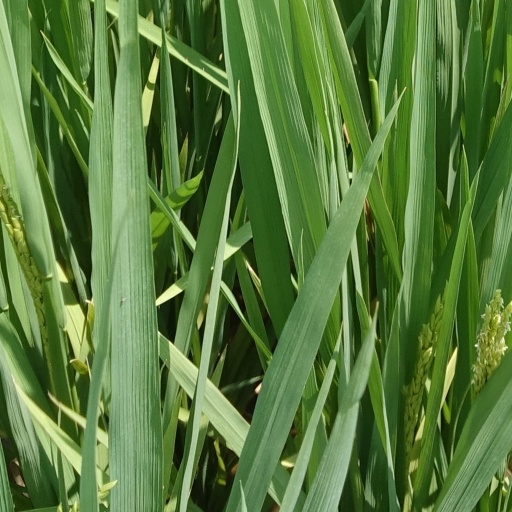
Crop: rice